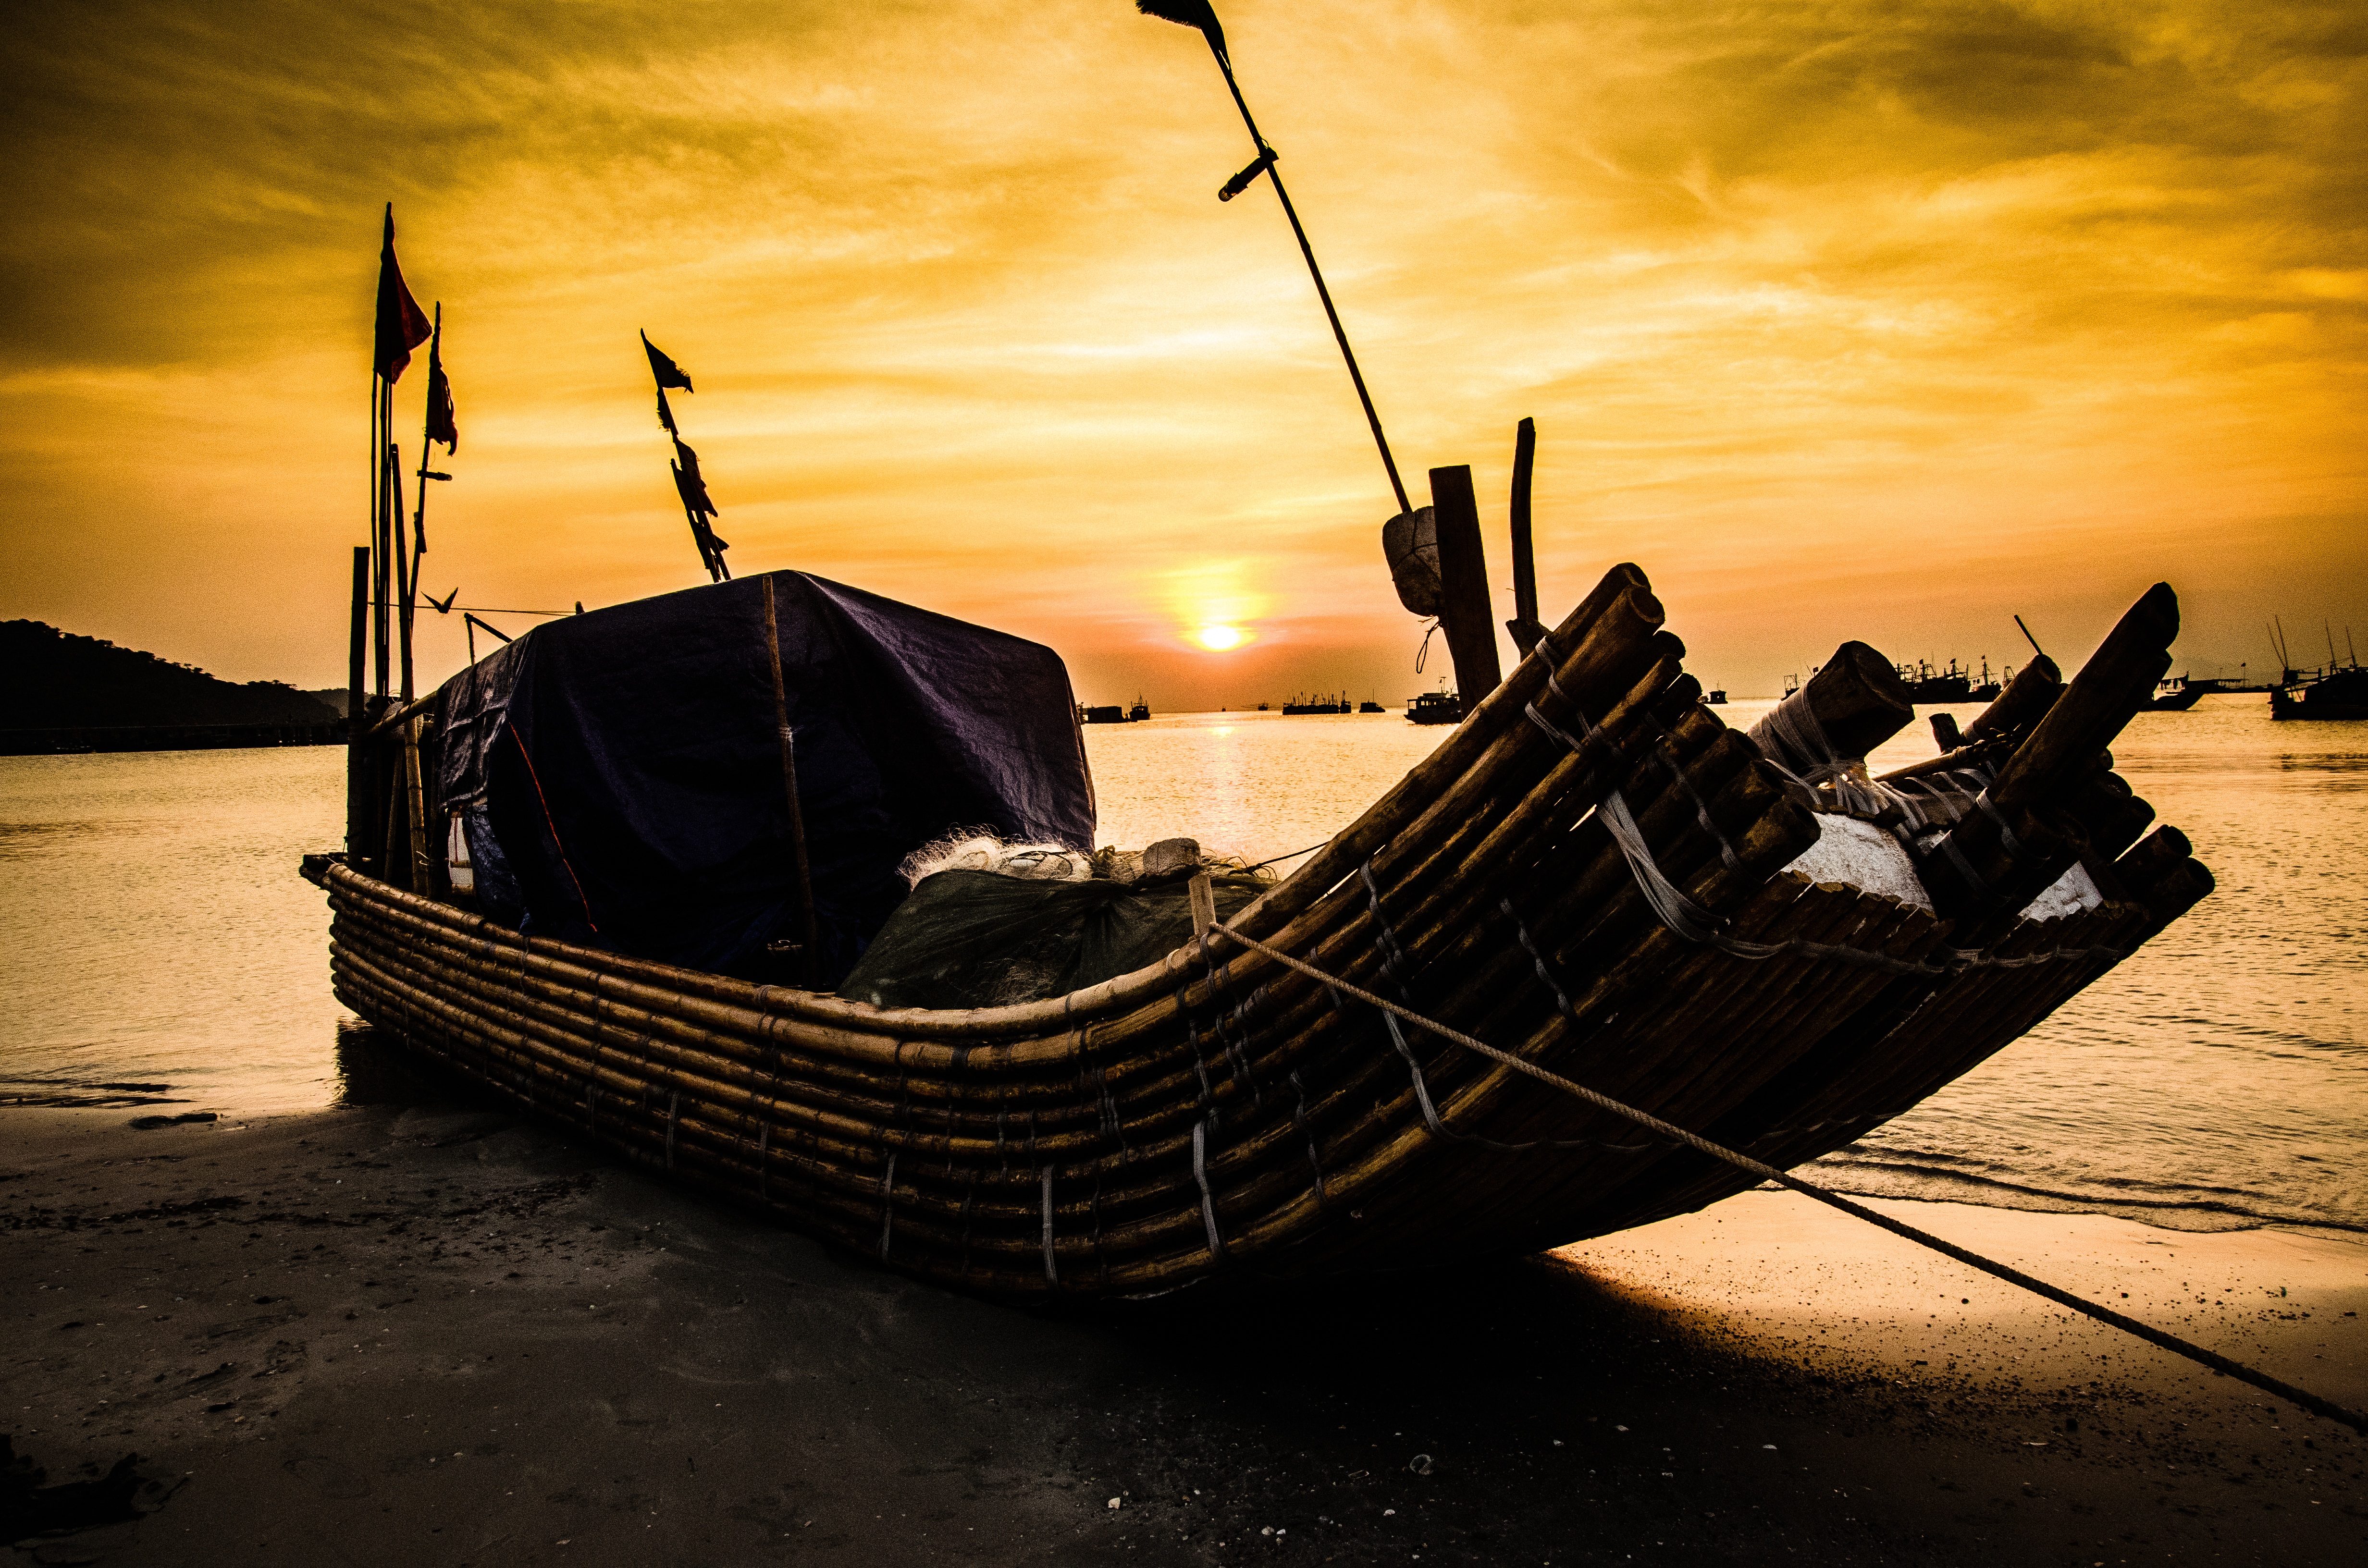
sea, light, sunshine, sunset, boat, night, sunlight, morning, alone, summer, evening, reflection, vehicle, sad, gold, come, classic, gondola, watercraft, barque, the sea, the beach, the boat, watercraft rowing